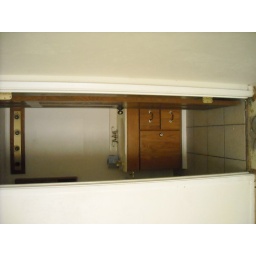
Master Bathroom - Paint cabinets white - replace door pulls, paint walls install new lights over vanity and install Mirror! DONE!